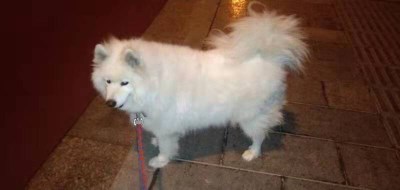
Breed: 2192-n000088-Samoyed